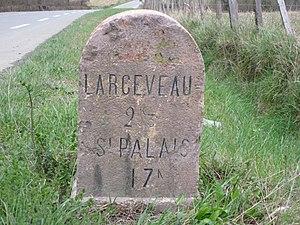
Borne kilométrique à Larcevau (Pyrénées-Atlantiques) (Pyrénées).
Larceveau est une ancienne commune française du département des Pyrénées-Atlantiques. Le 20 juin 1842, la commune fusionne avec Arros et Cibits pour former la nouvelle commune de Larceveau-Arros-Cibits.
Une borne routière est un élément signalétique placé régulièrement en bordure de route et destiné à identifier la route concernée et à y indiquer les distances, le plus souvent vers les localités voisines.